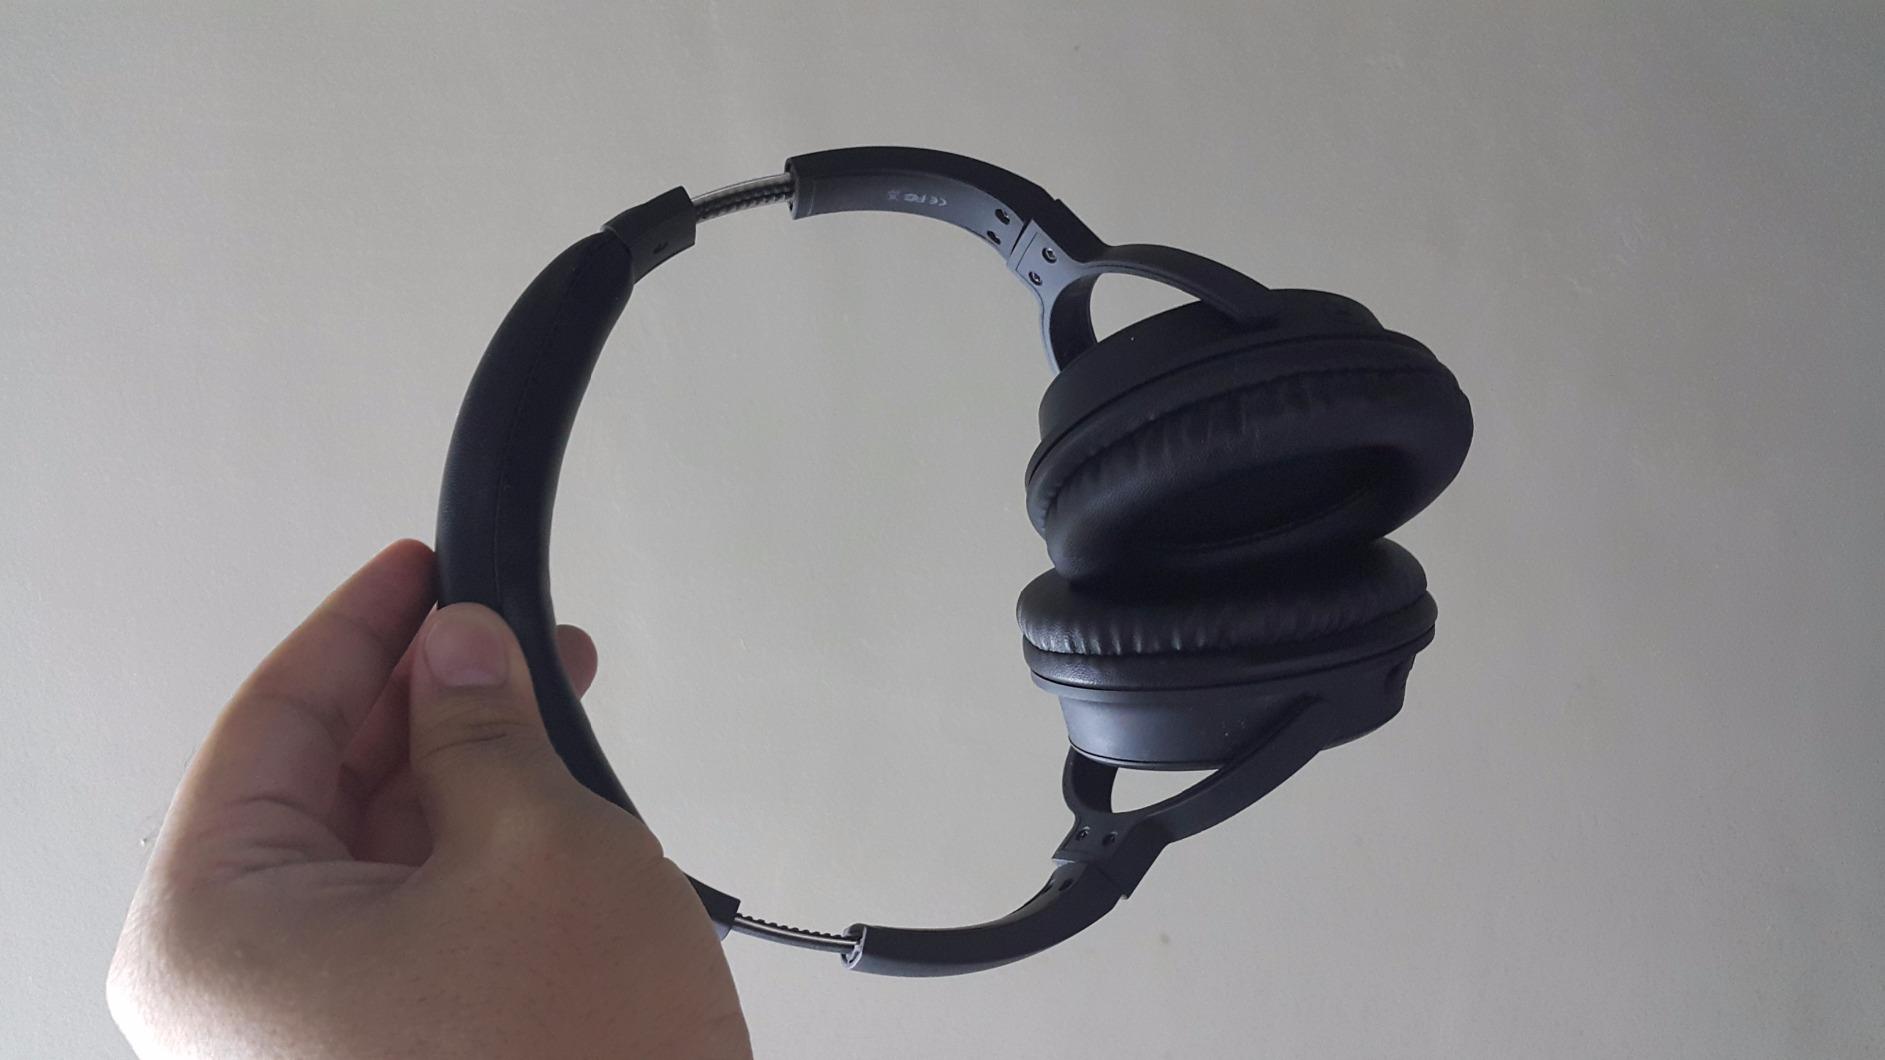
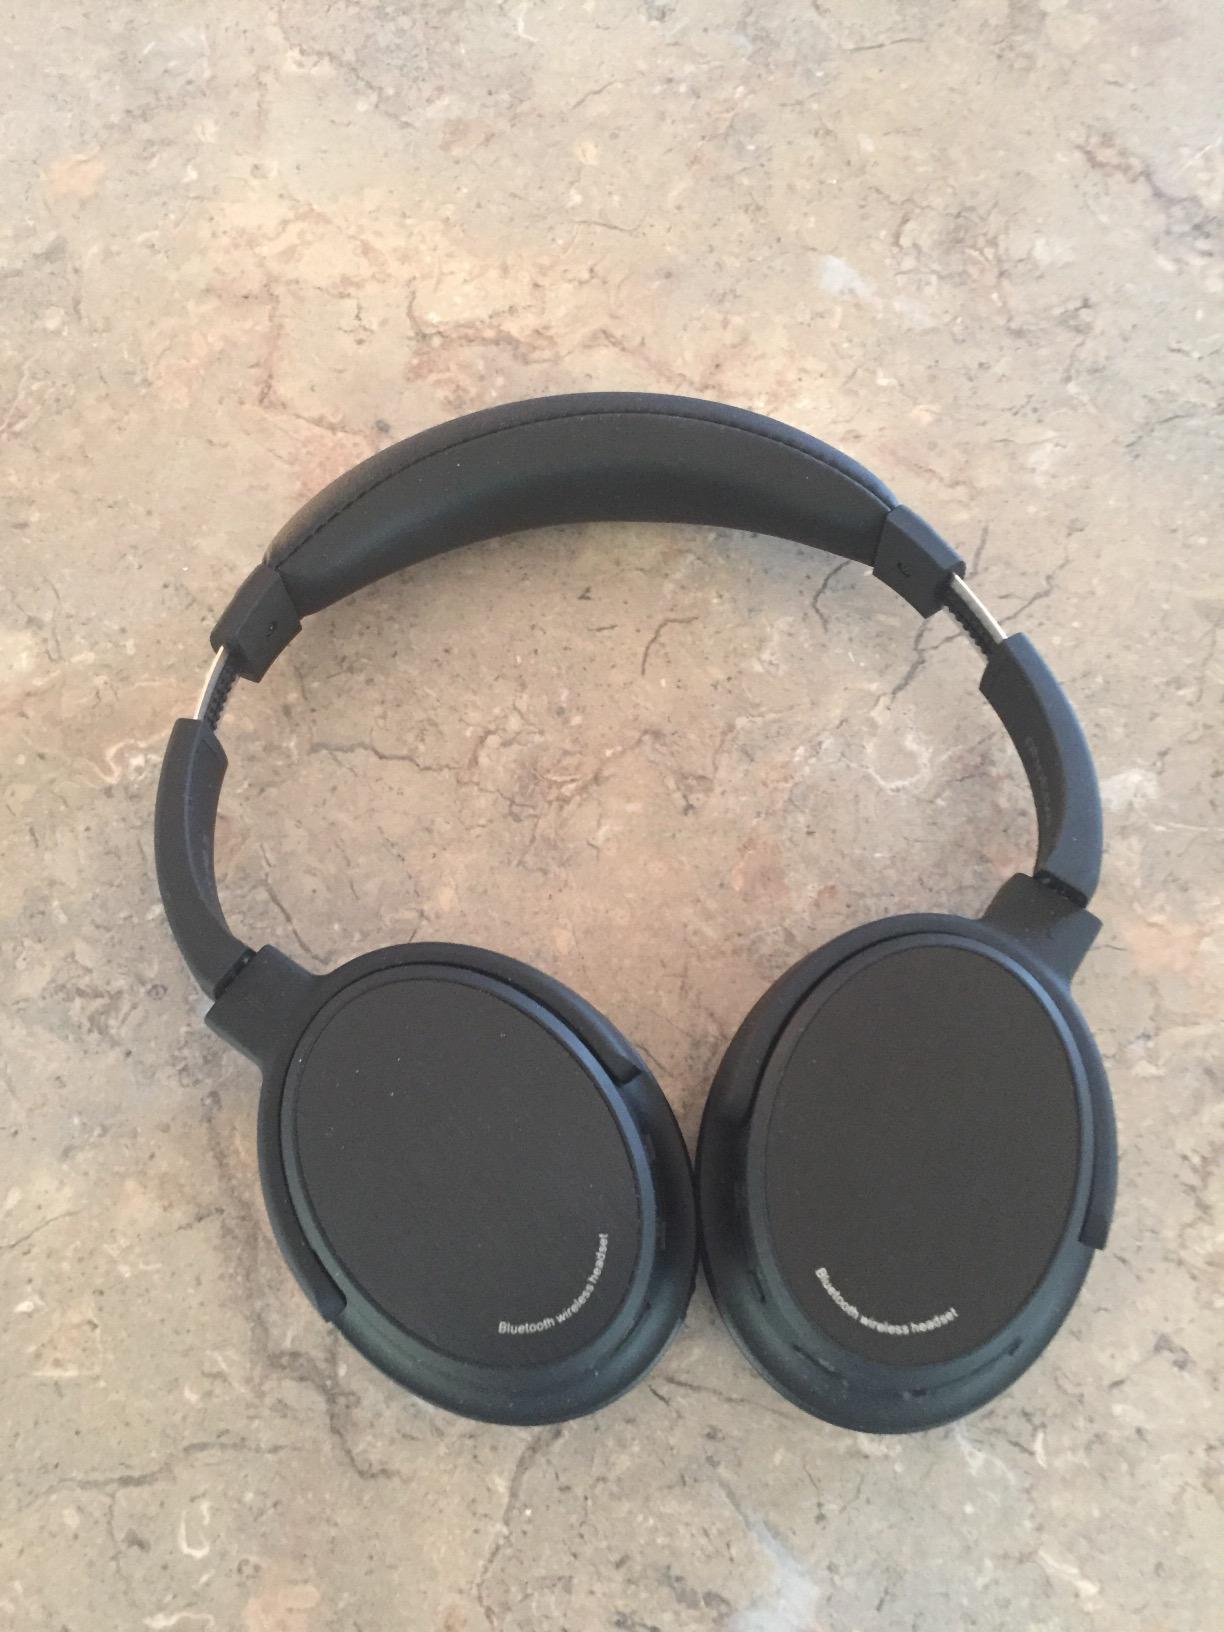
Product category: headphones
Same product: yes